History of St. Bees School

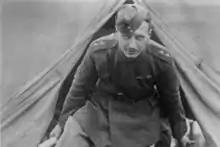
William Leefe Robinson

Lieutenant (later Captain) William Leefe Robinson (Eaglesfield 09-14) was the first man to shoot down a German rigid airship over Britain. On the night of 2 September 1916 he intercepted the German airship "S.L.11" (a wooden-framed contemporary of the Zeppelin) and shot it down over Cuffley. For such a notable feat, he was the first Old St. Beghian to be awarded the Victoria Cross, the citation reading;